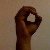
The image shows a hand gesture representing the letter 'O' in Indian Sign Language.